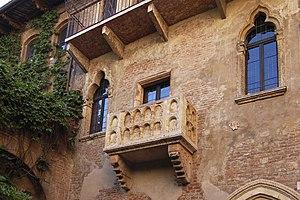
Les lieux de mémoire littéraires, dans l'acception ordinaire de l'expression, moins large que la définition adoptée par Pierre Nora, désignent les lieux marqués par le souvenir d'une présence d'un écrivain ou d'un événement lié à la littérature.
Vérone est une très ancienne ville italienne, dans la région de Vénétie, sur les rives de l'Adige, à proximité du lac de Garde.
La maison de Juliette à Vérone est un musée de 1905 dans un logis seigneurial du XIIᵉ siècle, avec son célèbre balcon reconstitué, à Vérone en Vénétie en Italie, où aurait pu se dérouler la tragédie théâtrale Roméo et Juliette de William Shakespeare, parue en 1597.